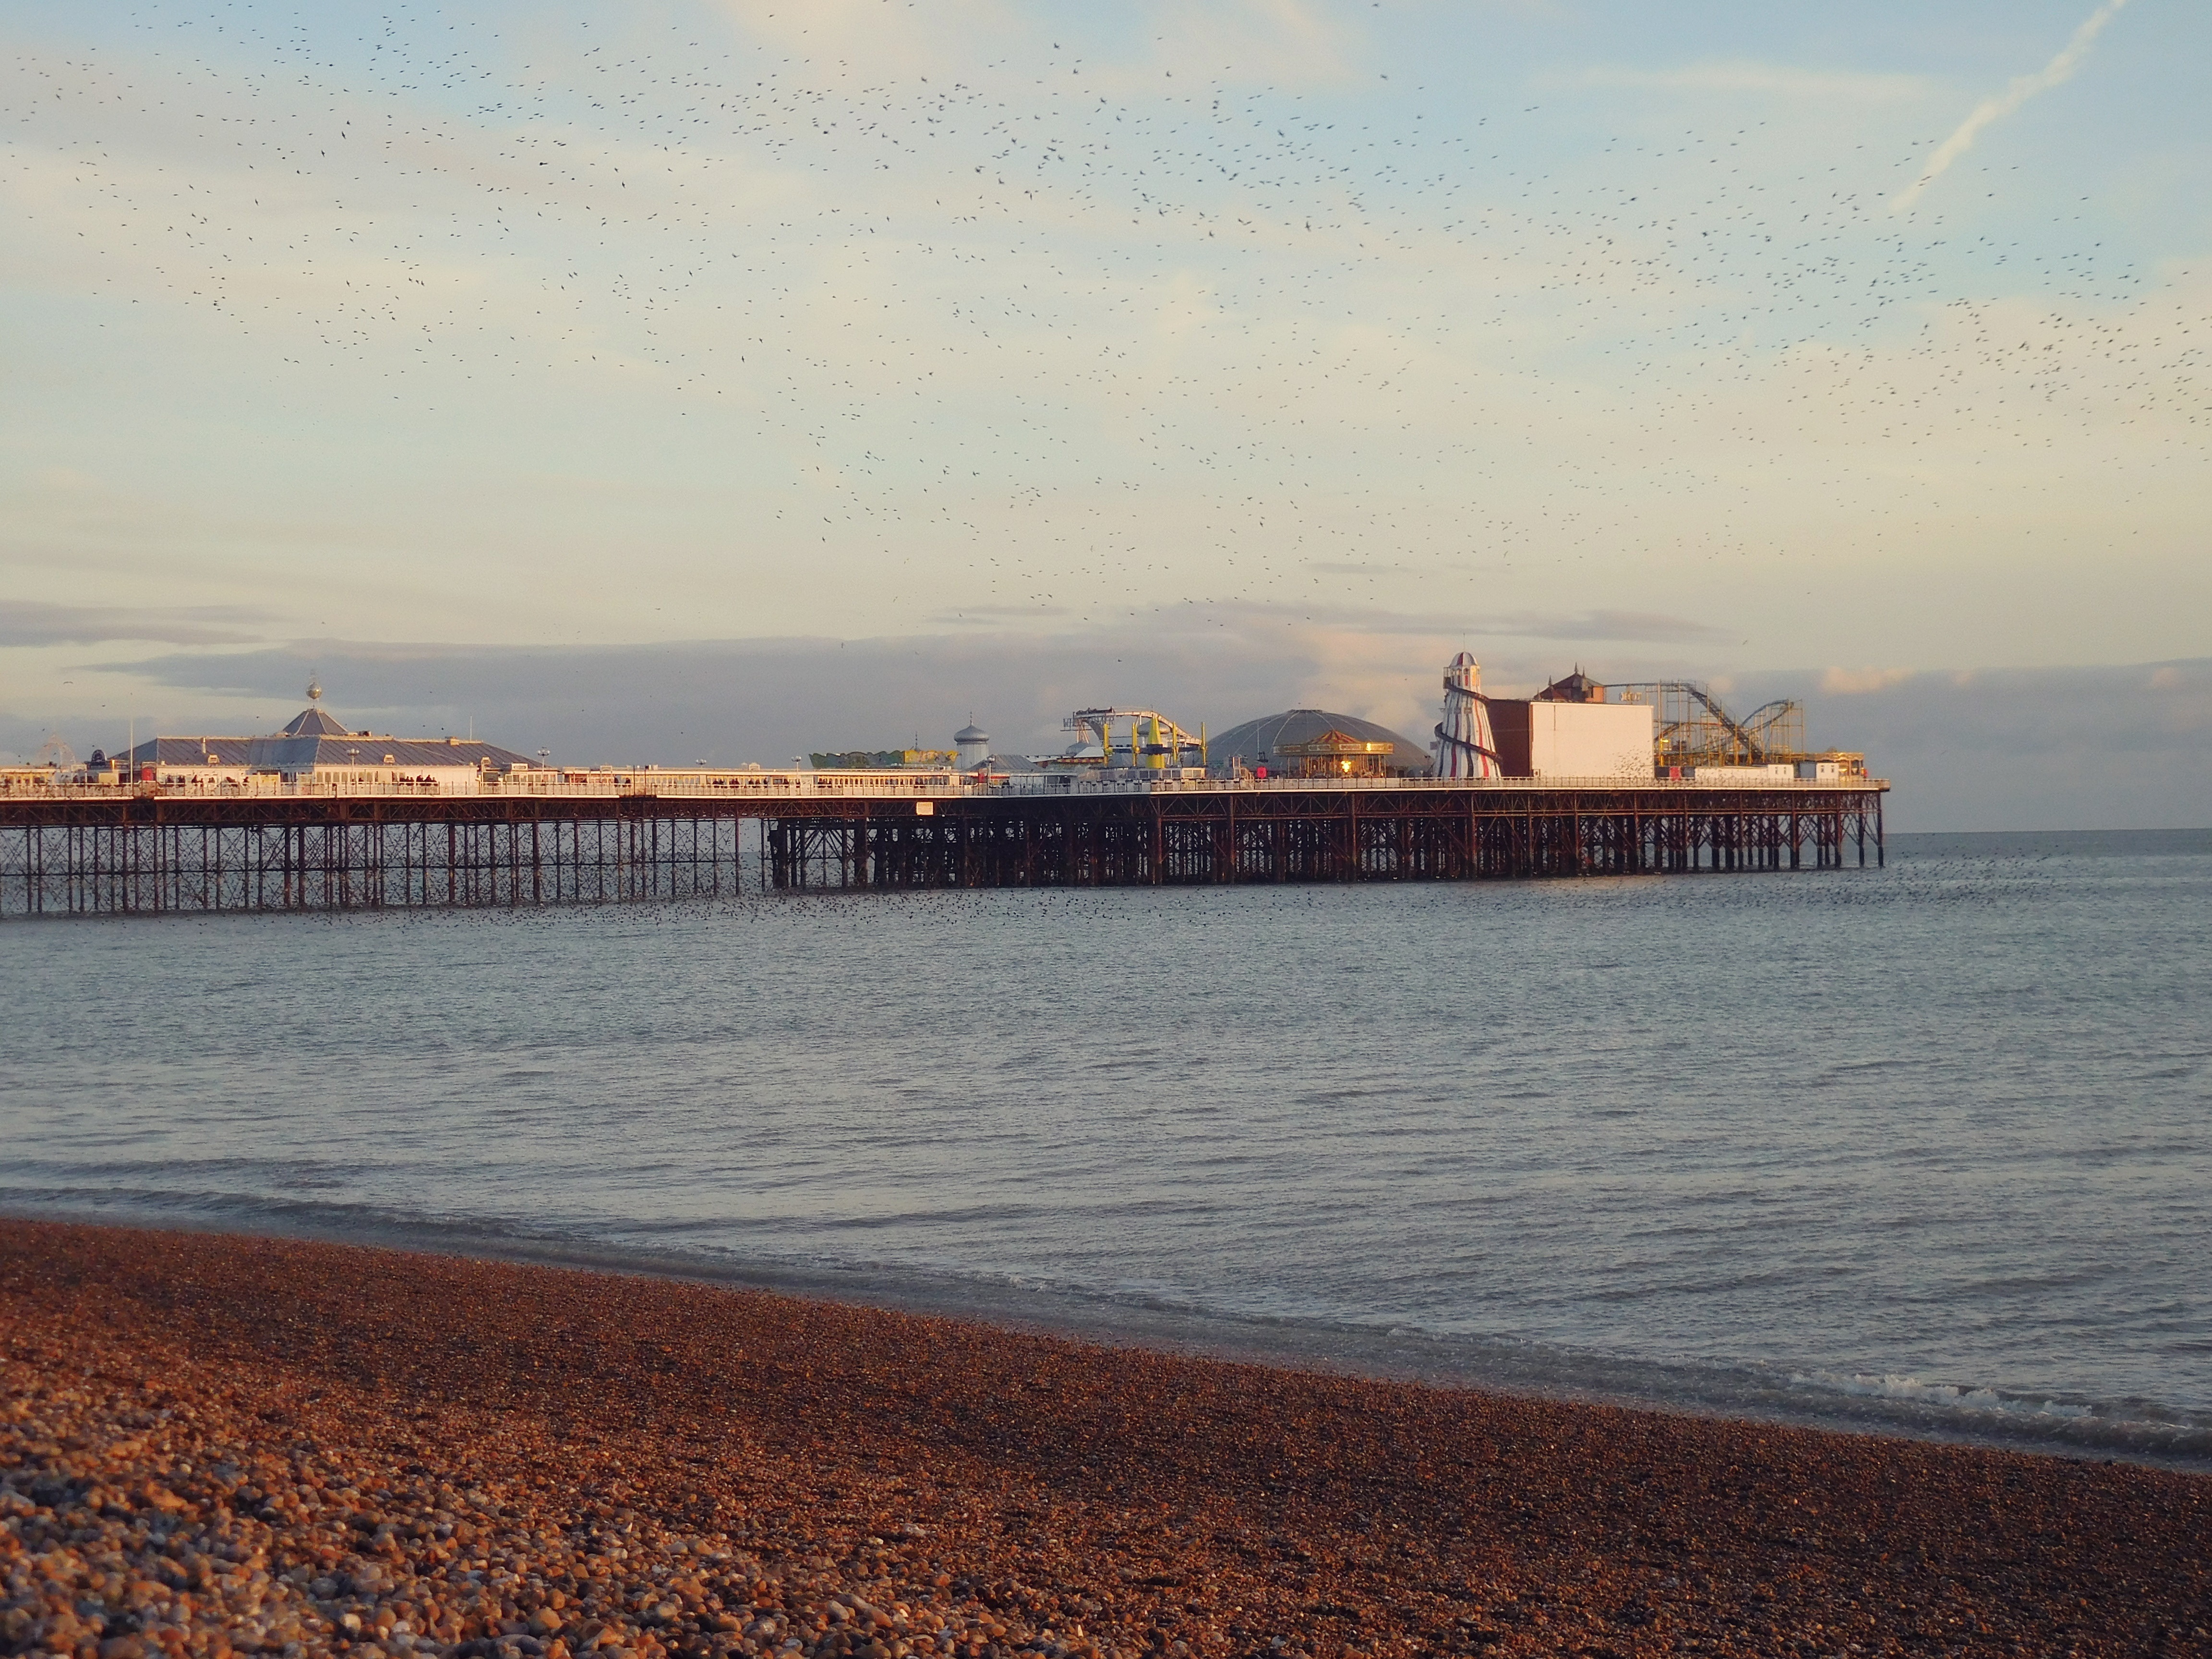
beach, landscape, sea, coast, water, nature, sand, ocean, horizon, sky, sunrise, sunset, morning, shore, wave, dawn, pier, walkway, summer, vacation, travel, coastline, seaside, dusk, evening, vehicle, relax, holiday, bay, harbor, blue, colorful, tourism, body of water, outdoors, uk, england, channel, destination, brighton